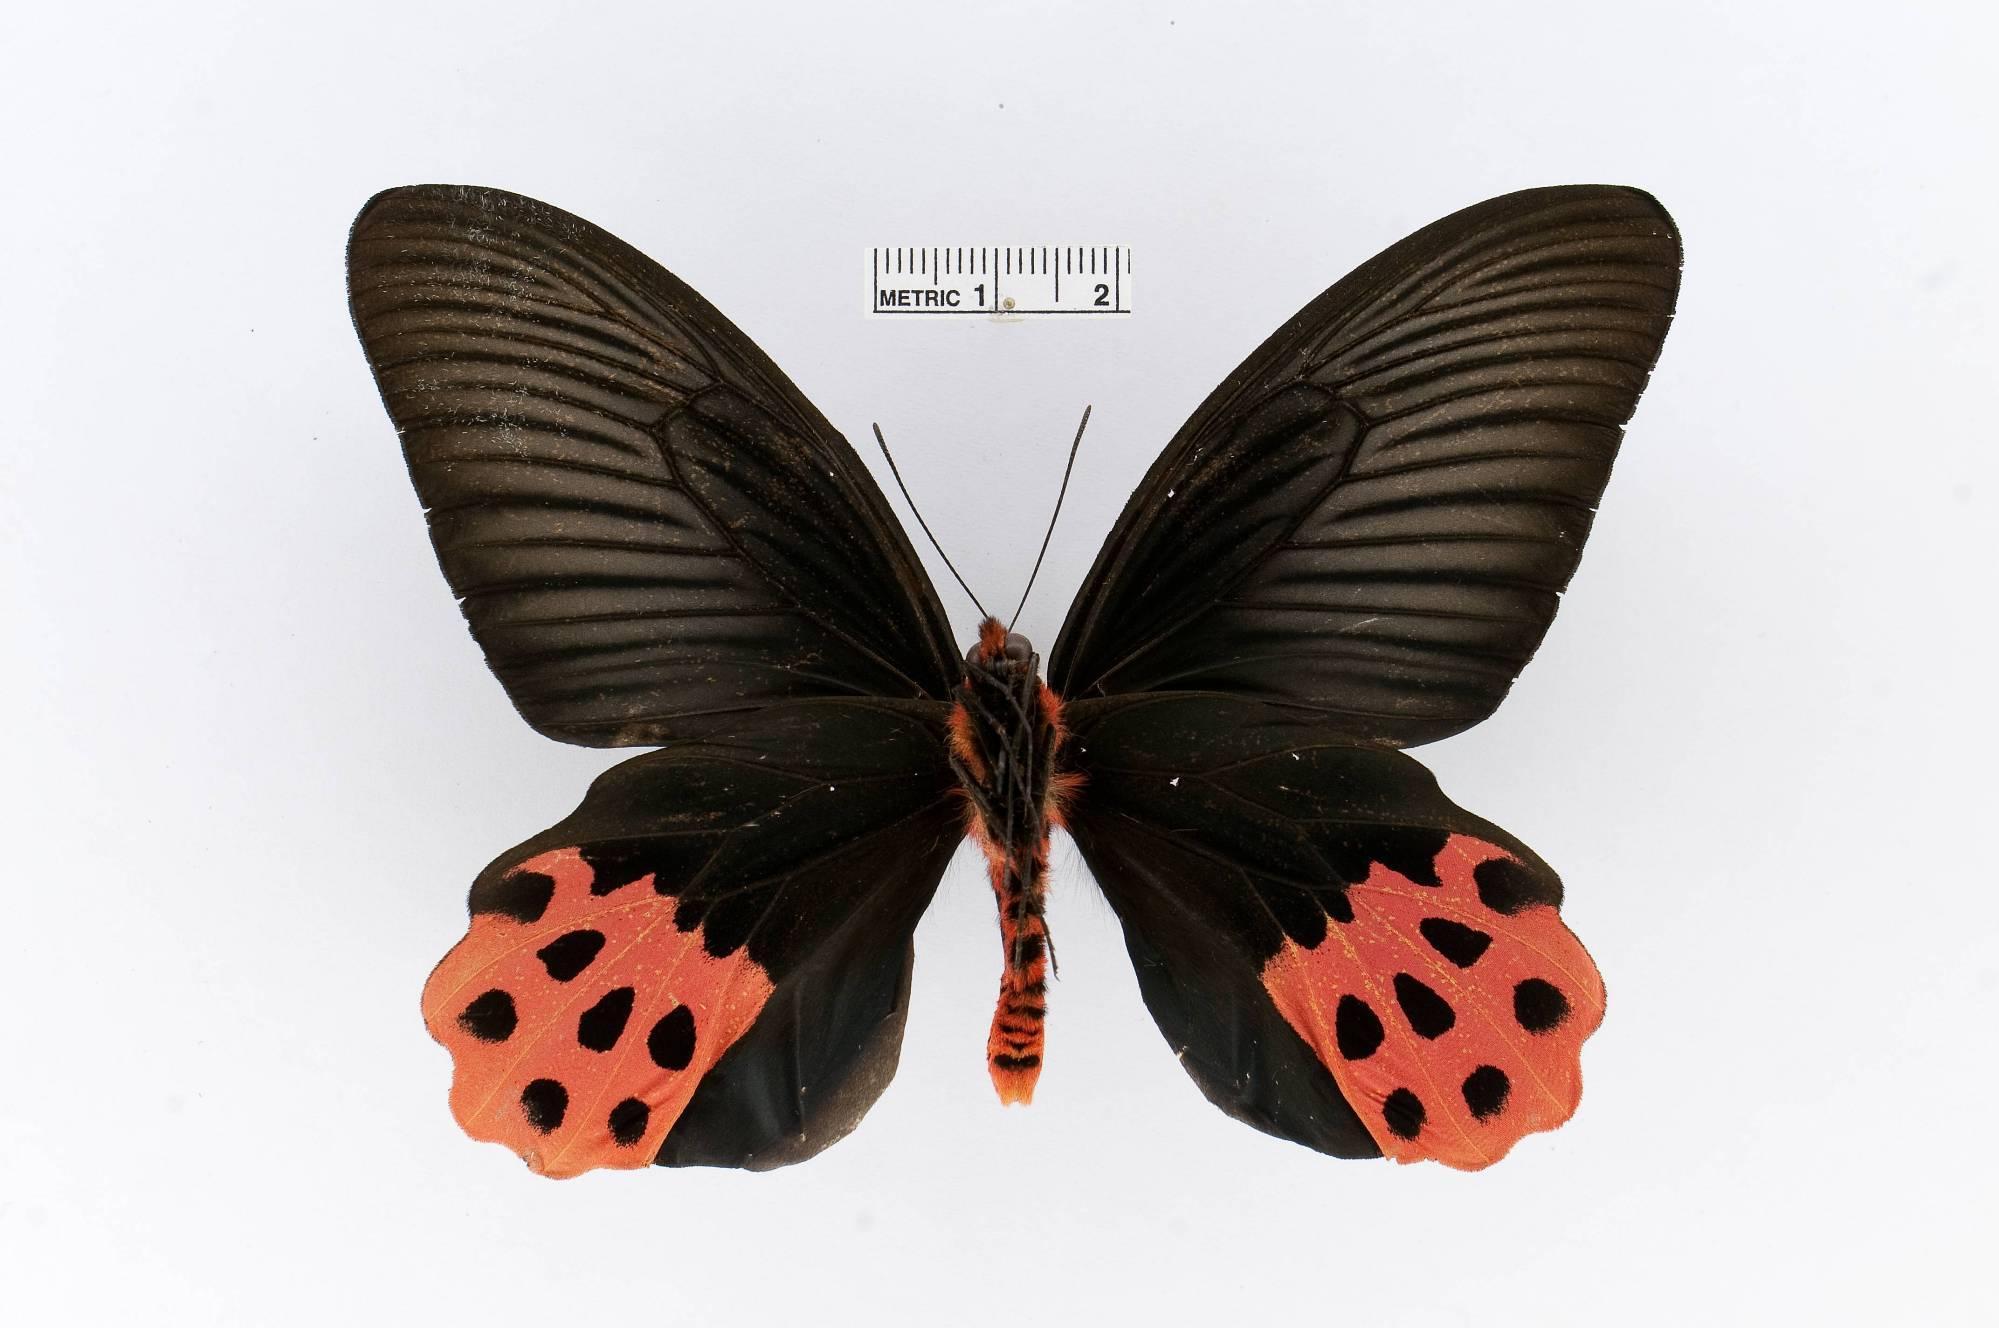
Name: Atrophaneura horishana
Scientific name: Atrophaneura horishana
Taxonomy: Animalia, Arthropoda, Insecta, Lepidoptera, Papilionidae, Papilioninae
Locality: Lishing Village, Central Formosa, [Not Stated], Taiwan, China
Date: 25 Sep 1954